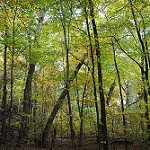
Label: forest